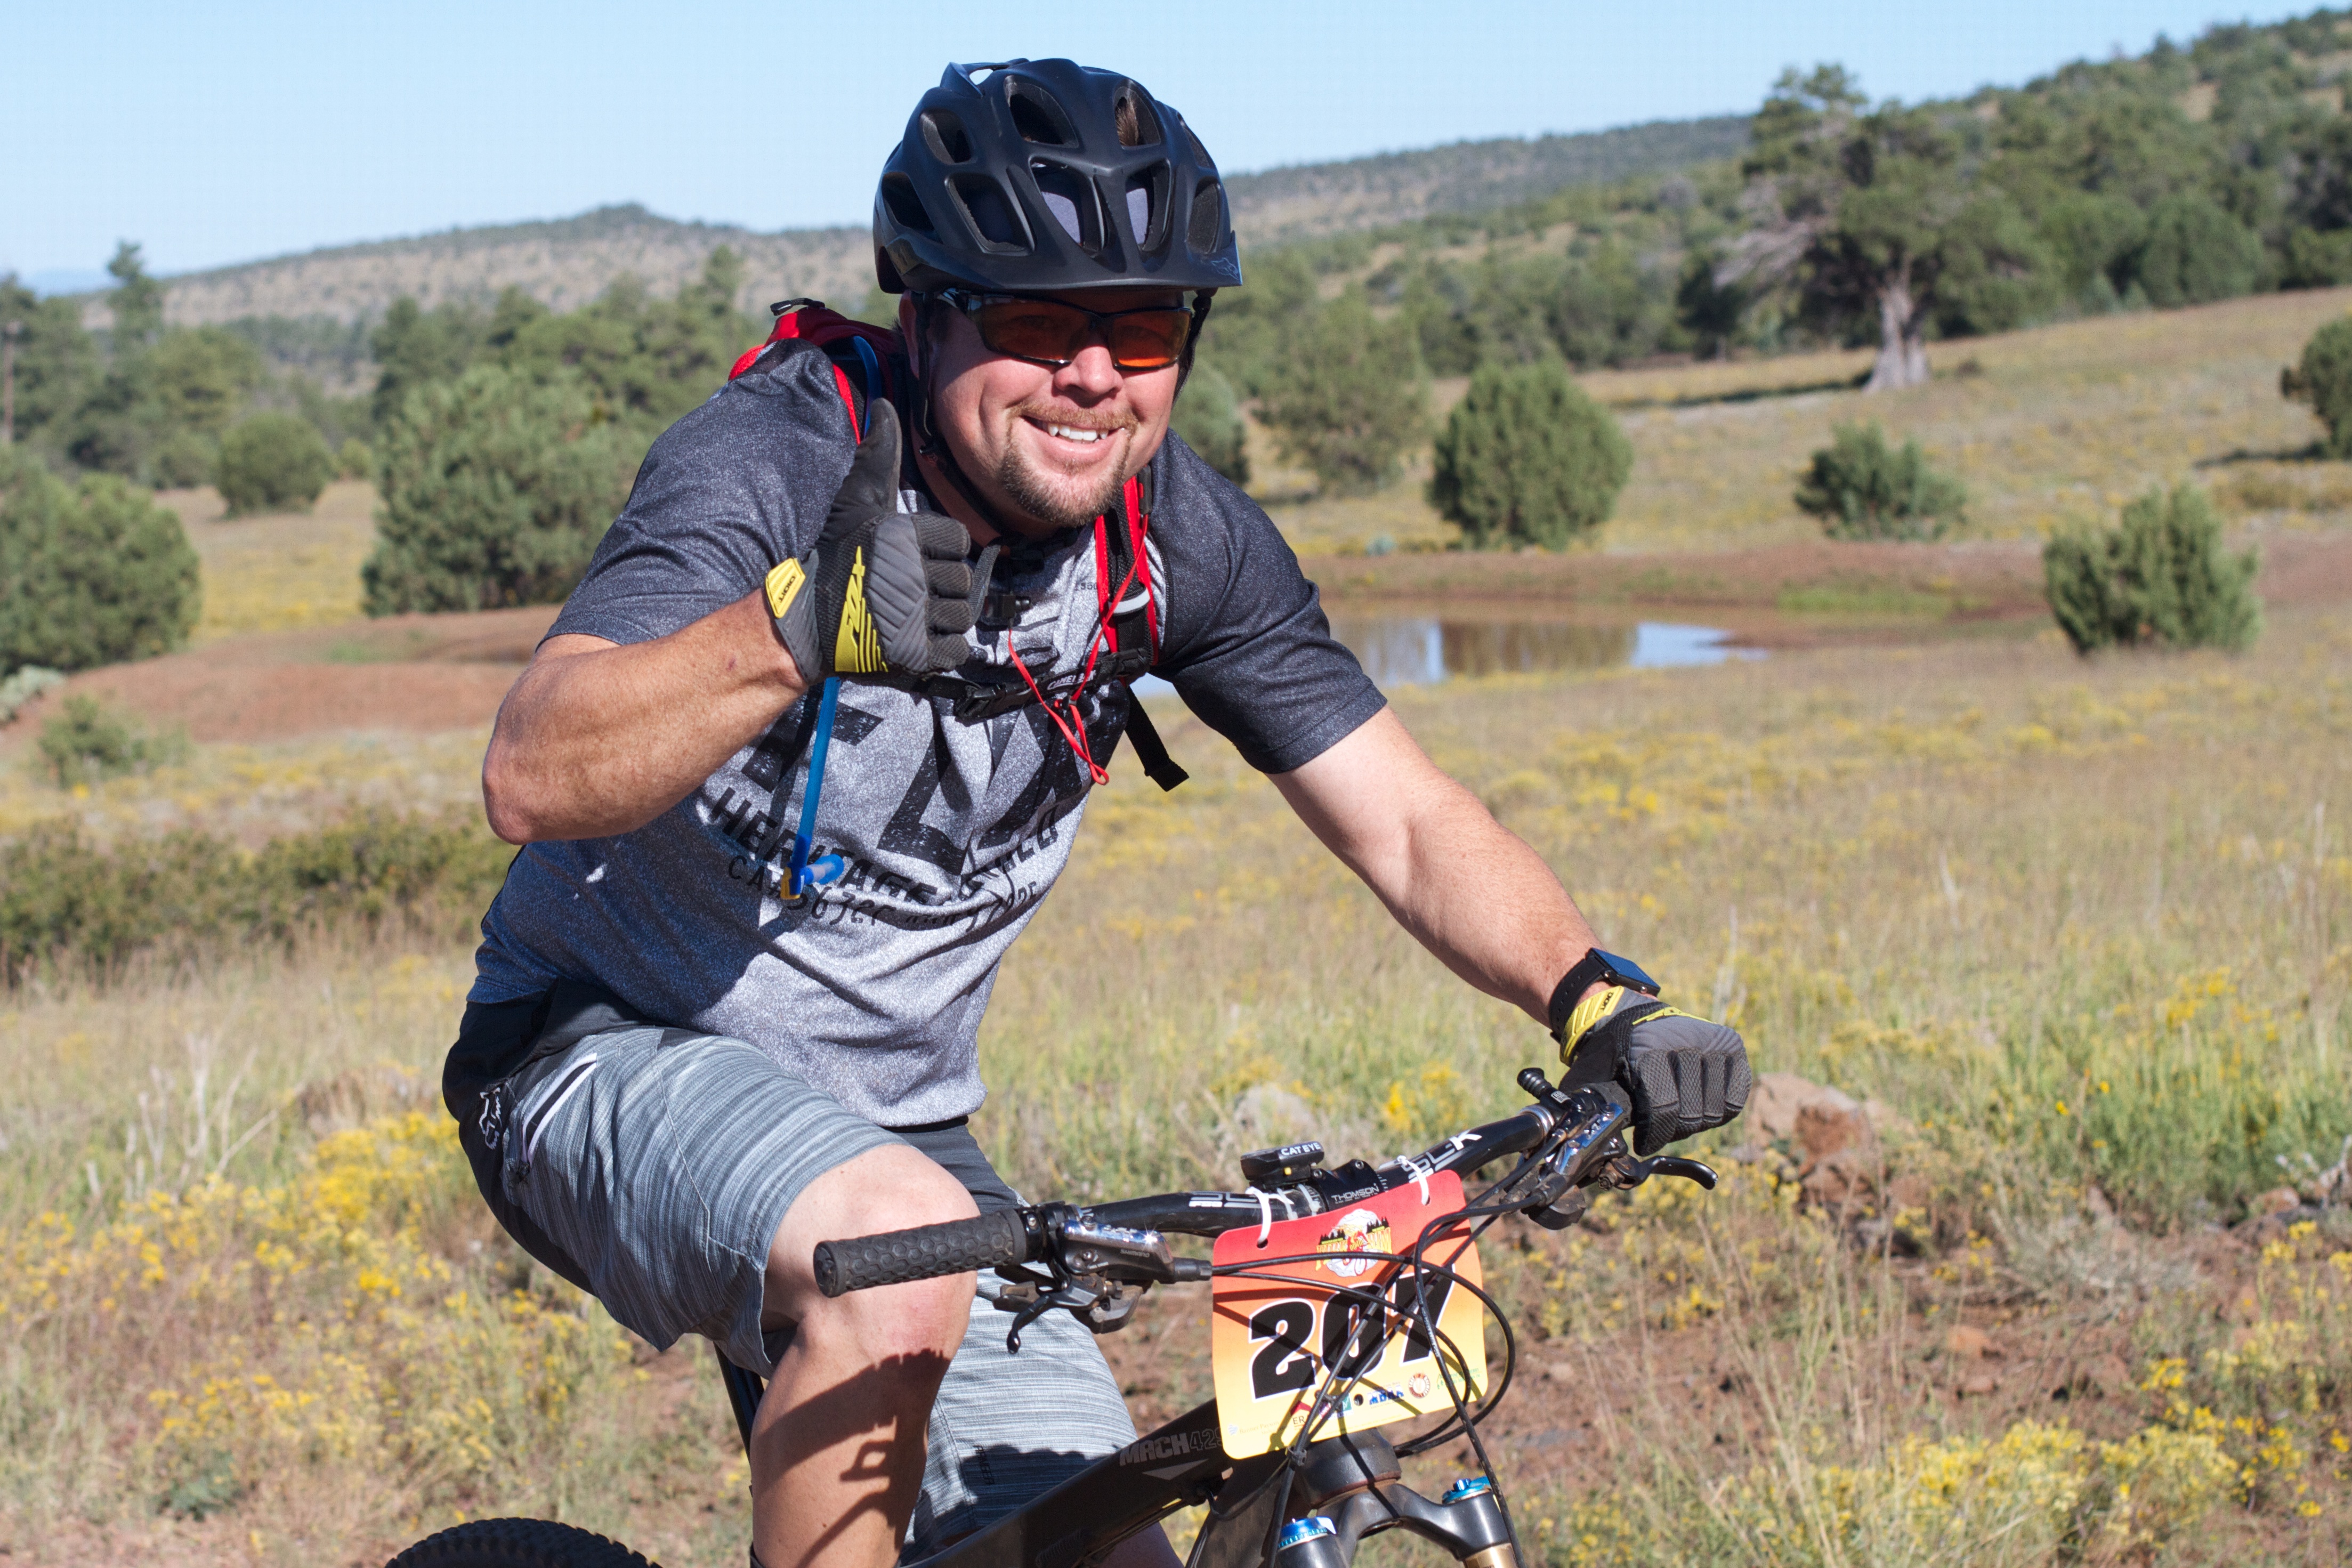
bicycle, vehicle, extreme sport, mountain bike, cycling, race, sports, footwear, fotr, freeride, mountain biking, road cycling, cycle sport, downhill mountain biking, bicycle motocross, ultramarathon, duathlon, mountain bike racing